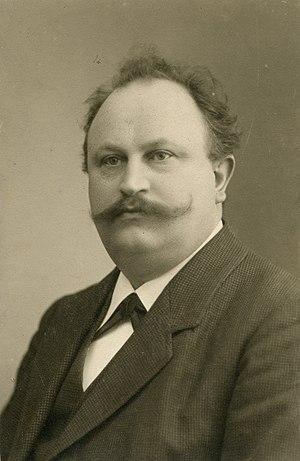
Alfred Henke, né le 1ᵉʳ mars 1868 à Altona et mort le 24 février 1946 à Wannefeld, est un homme politique allemand du Parti social-démocrate.